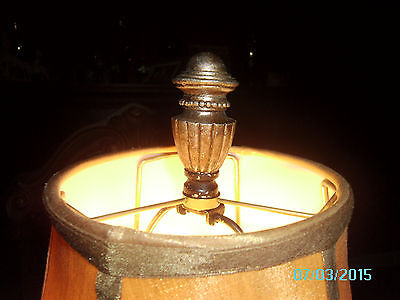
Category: lamp